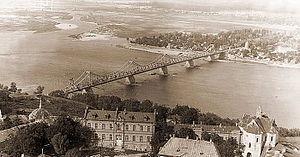
Cette liste de ponts d'Ukraine présente les ponts remarquables d'Ukraine, tant par leurs caractéristiques dimensionnelles, que par leur intérêt architectural ou historique.